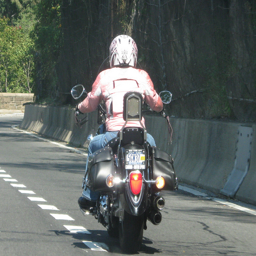
A person in a jacket riding a motorcycle on a road
a person riding a motorcycle on a city street
A man wearing a jacket and helmet riding a motorcycle down a street.
A view of a person riding a motorcycle from behind the bike.
The biker is riding down the street wearing a helmet.